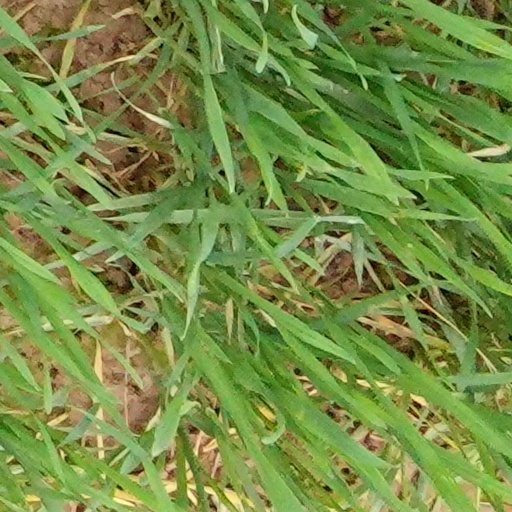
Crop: wheat